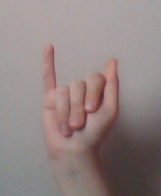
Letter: meem